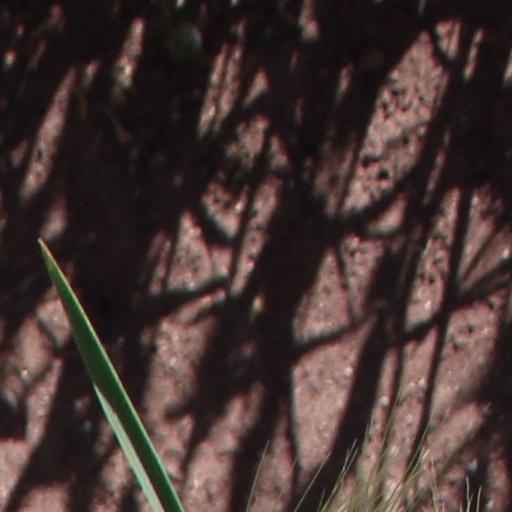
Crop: wheat